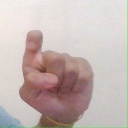
अक्षर: इ